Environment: real
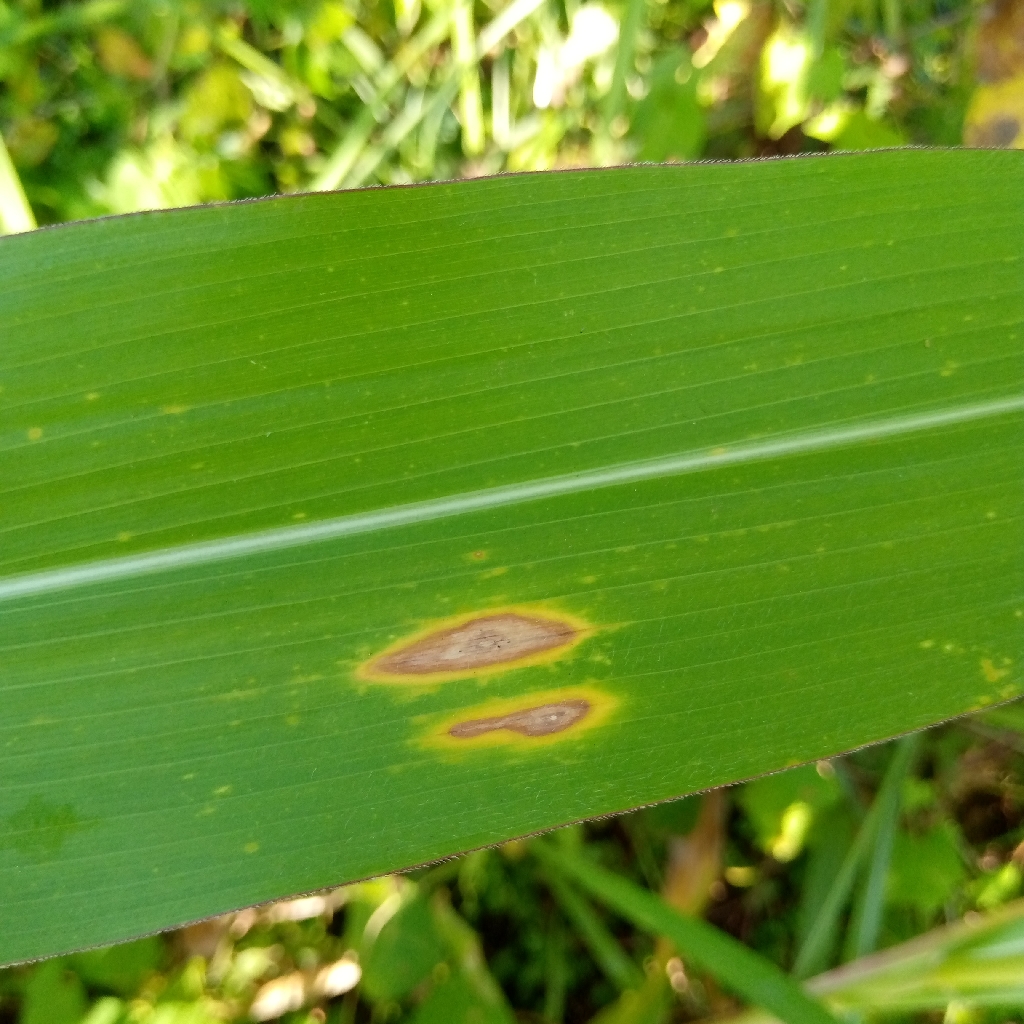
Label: northern_corn_leaf_blight